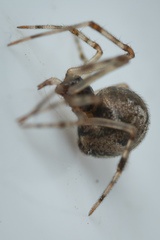
Species: Parasteatoda_tepidariorum